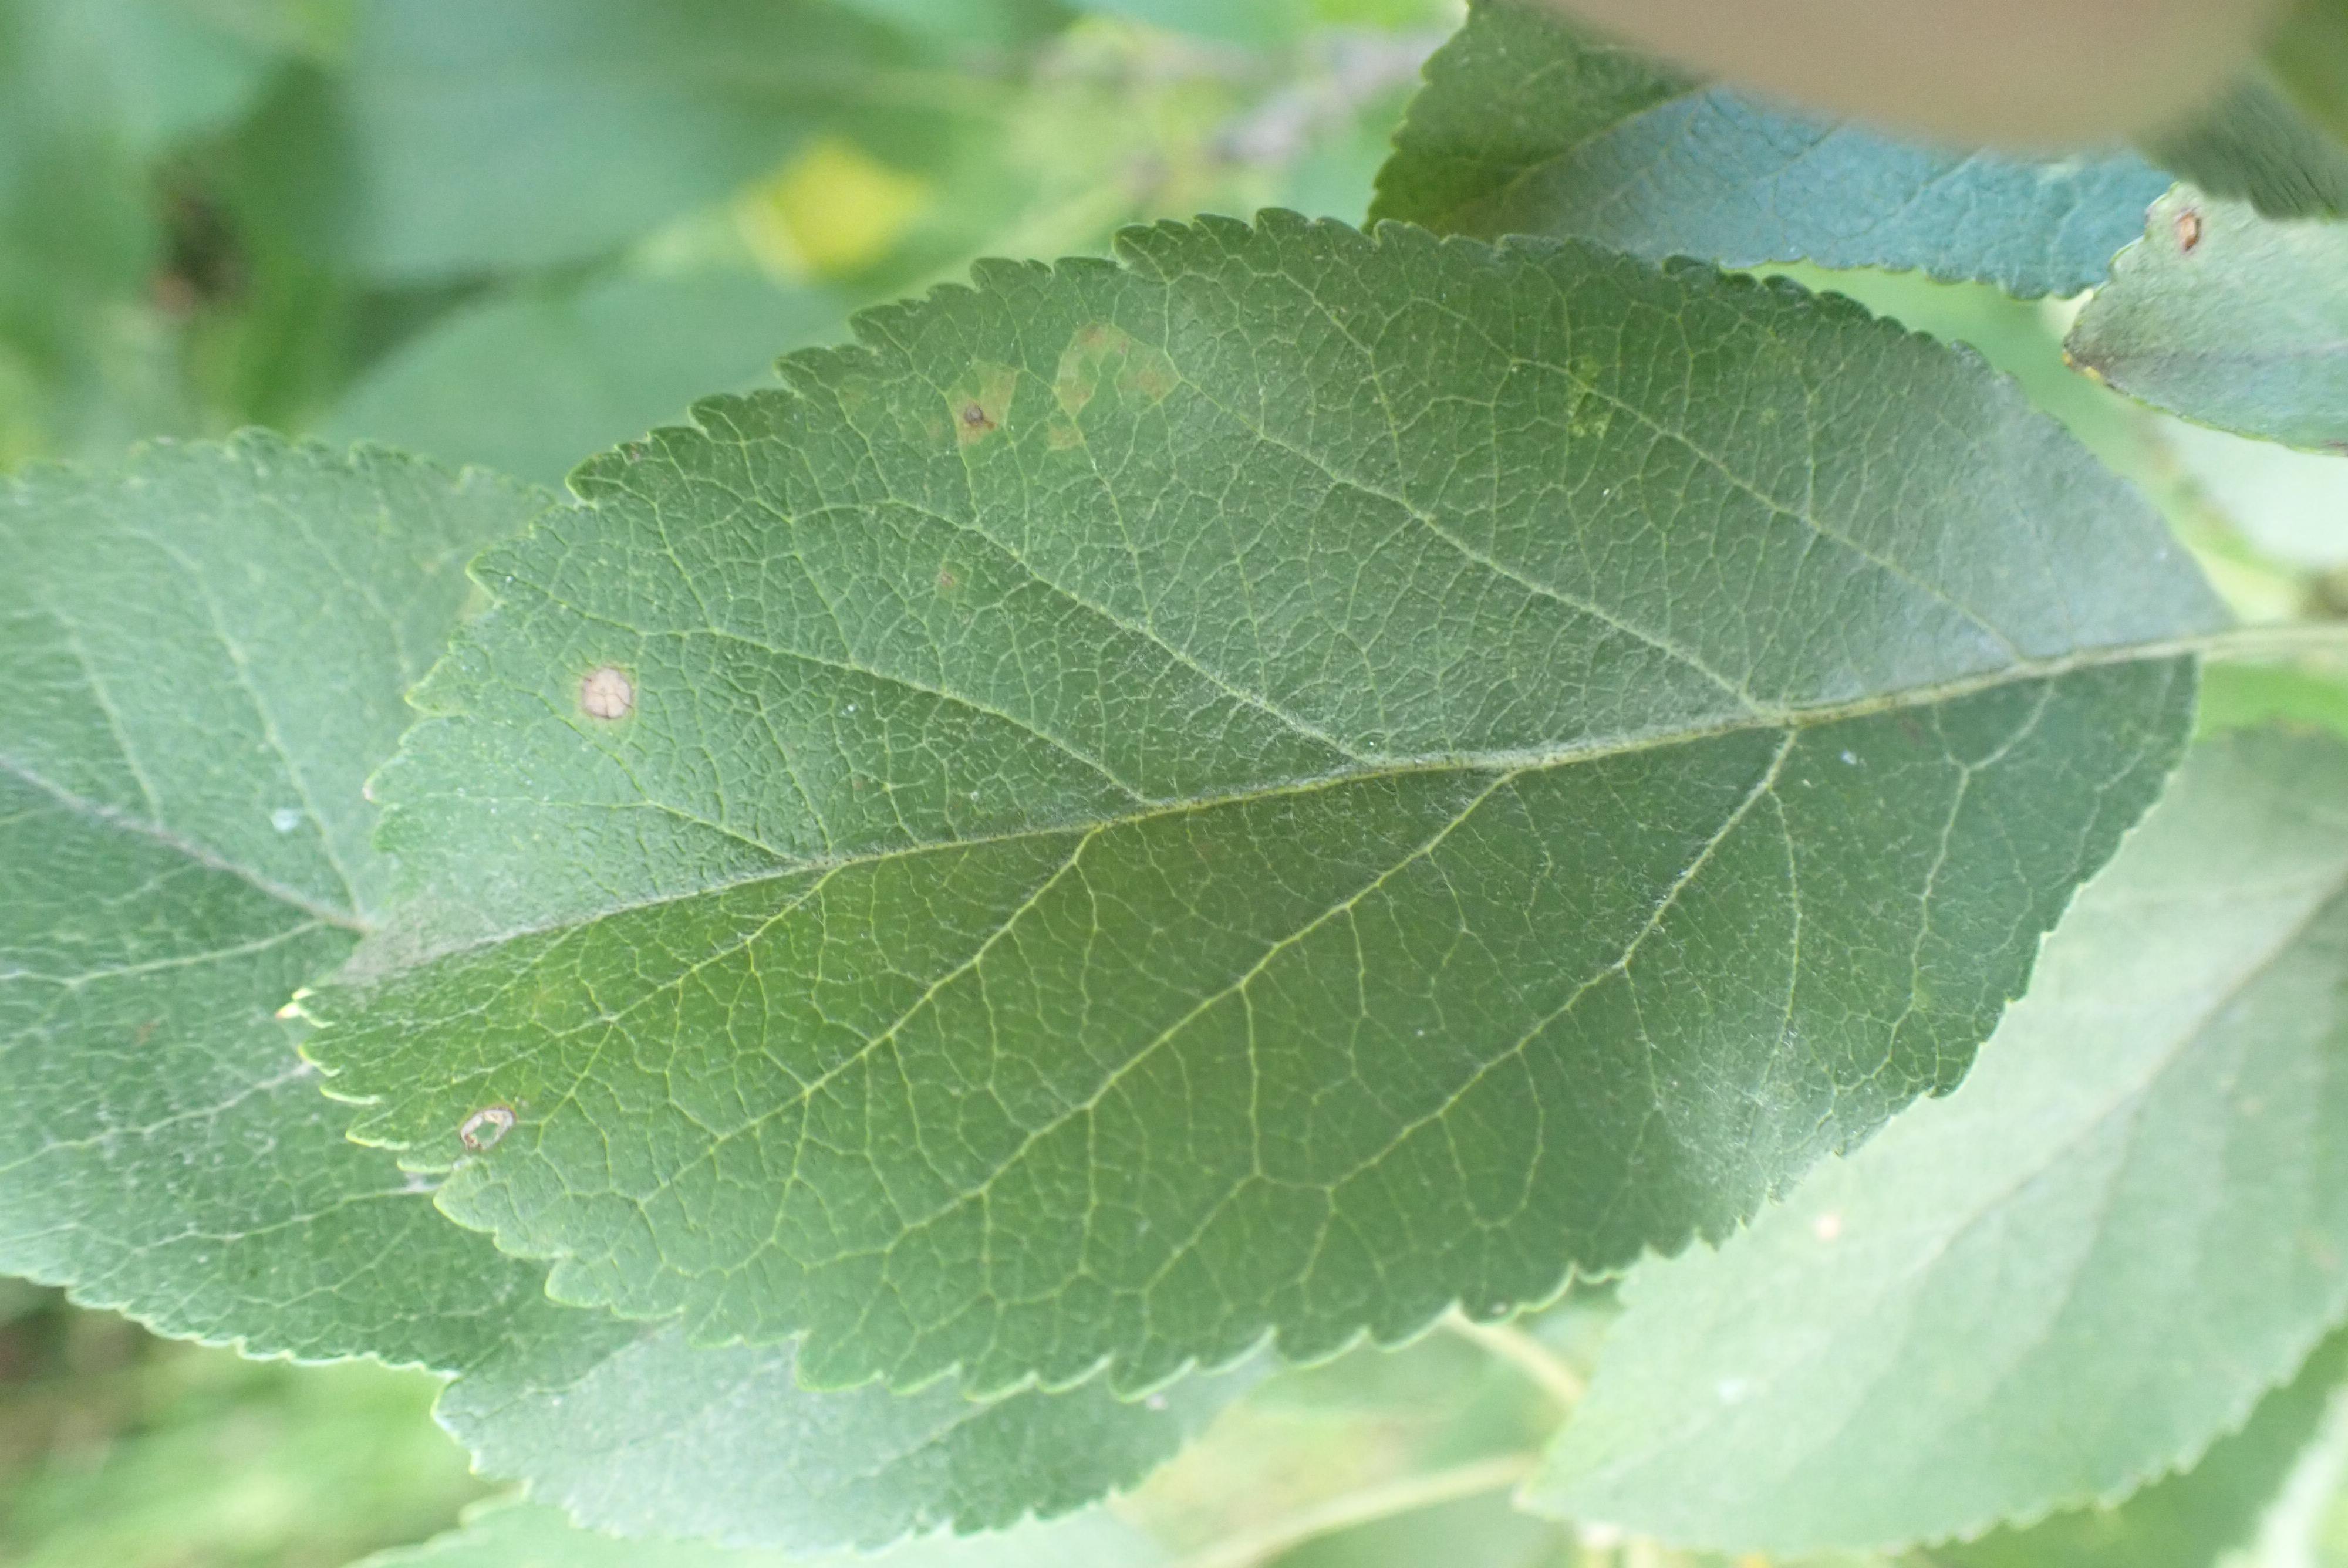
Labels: scab, frog_eye_leaf_spot